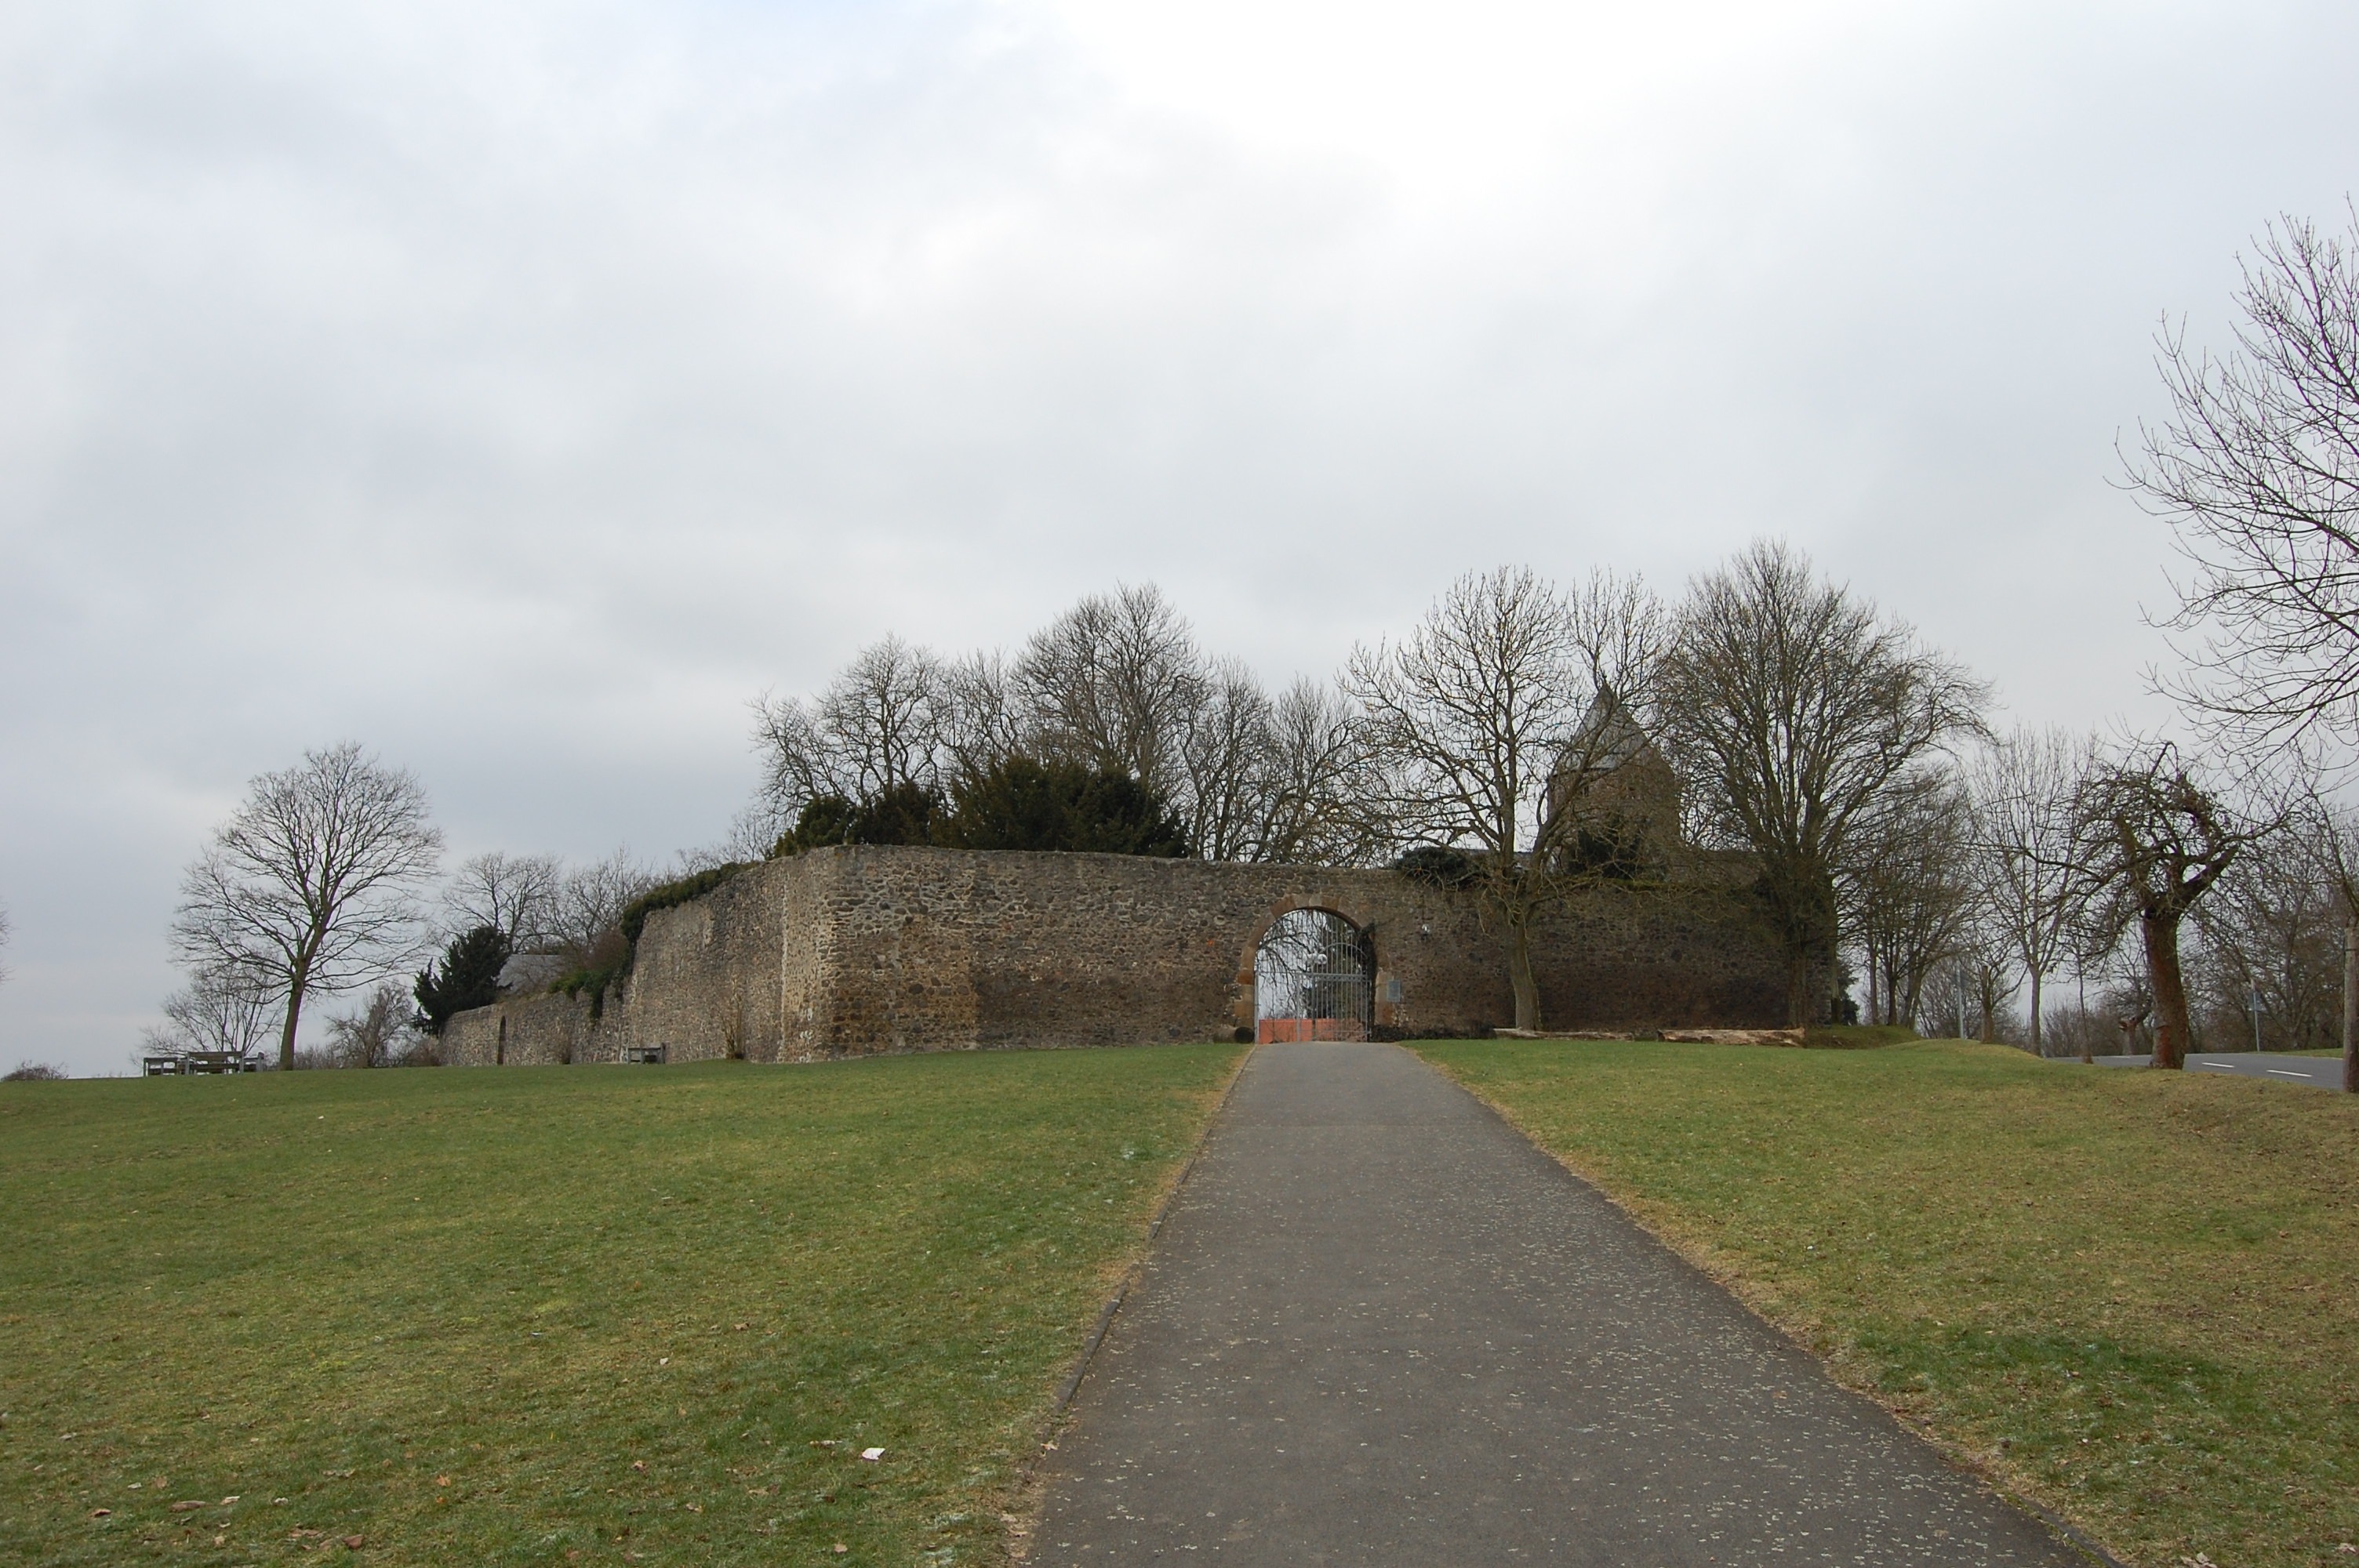
landscape, tree, grass, farm, hill, wall, park, castle, waterway, monastery, estate, away, rural area